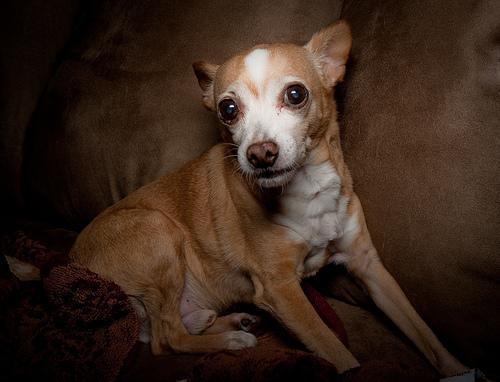
chihuahua